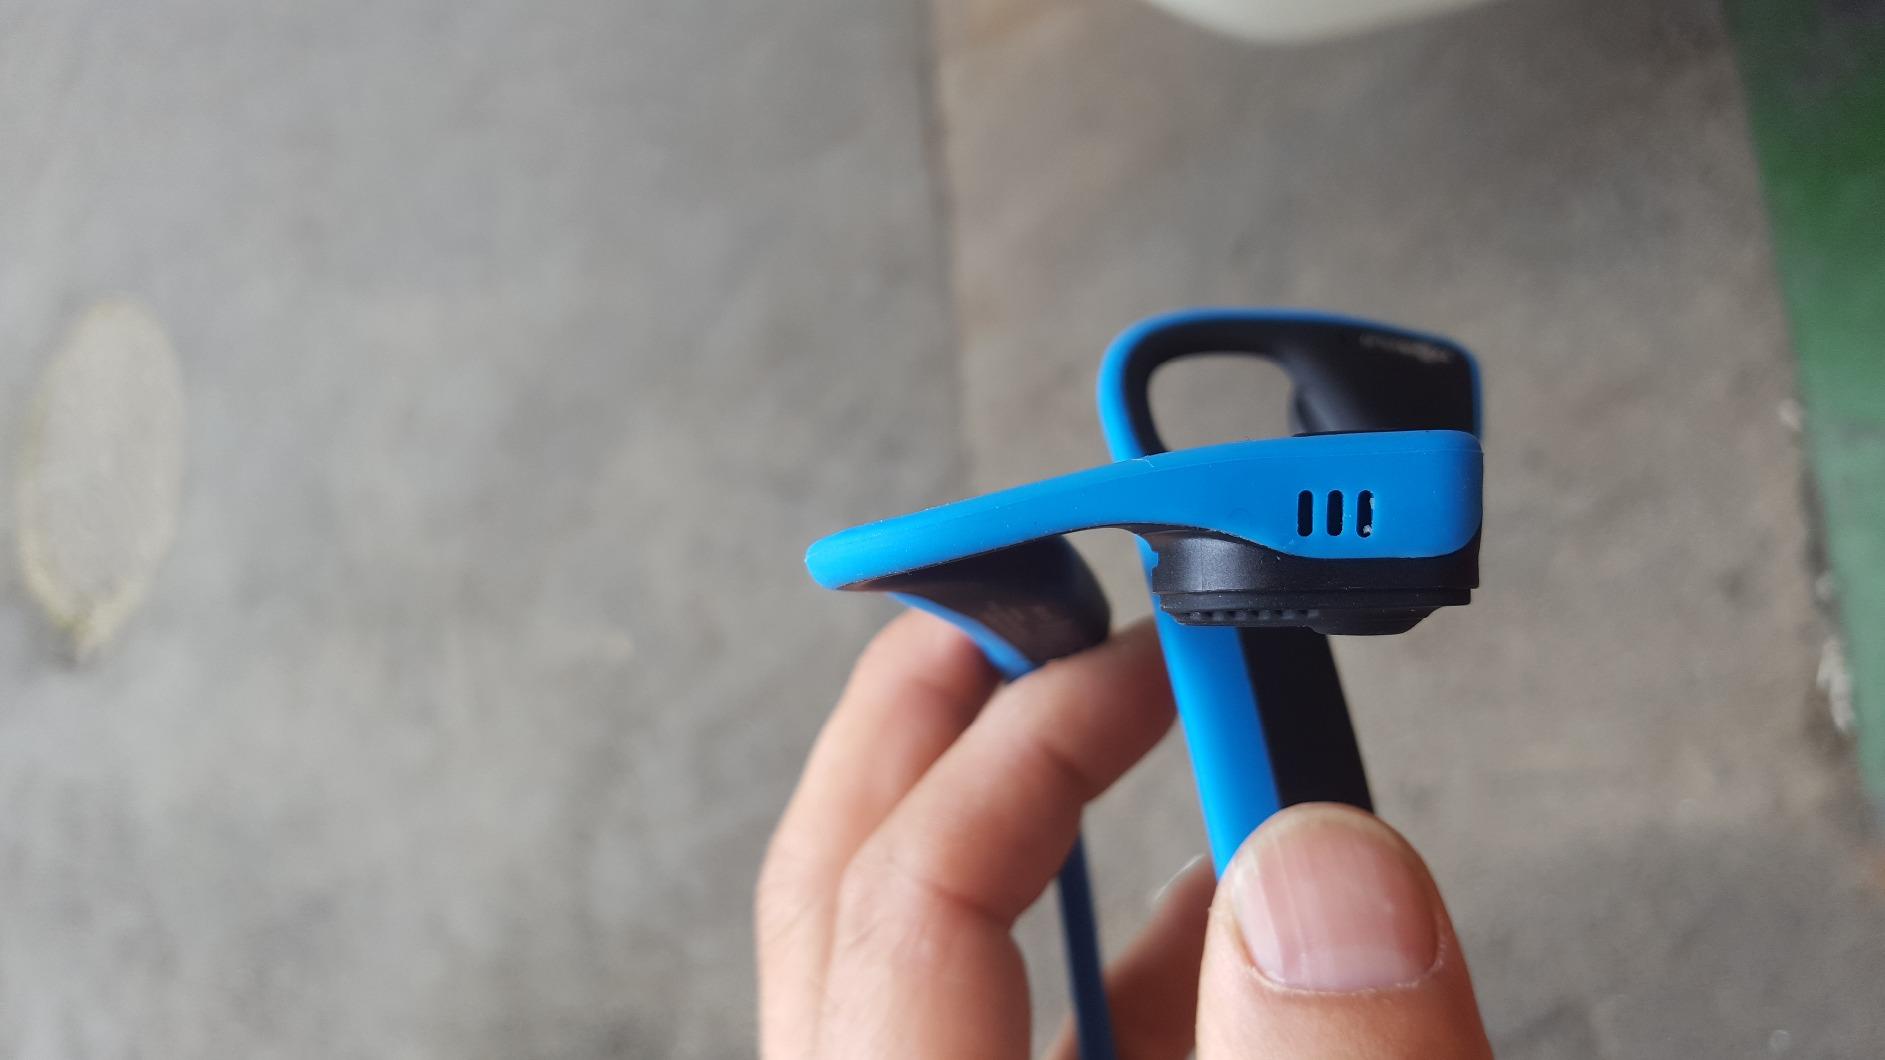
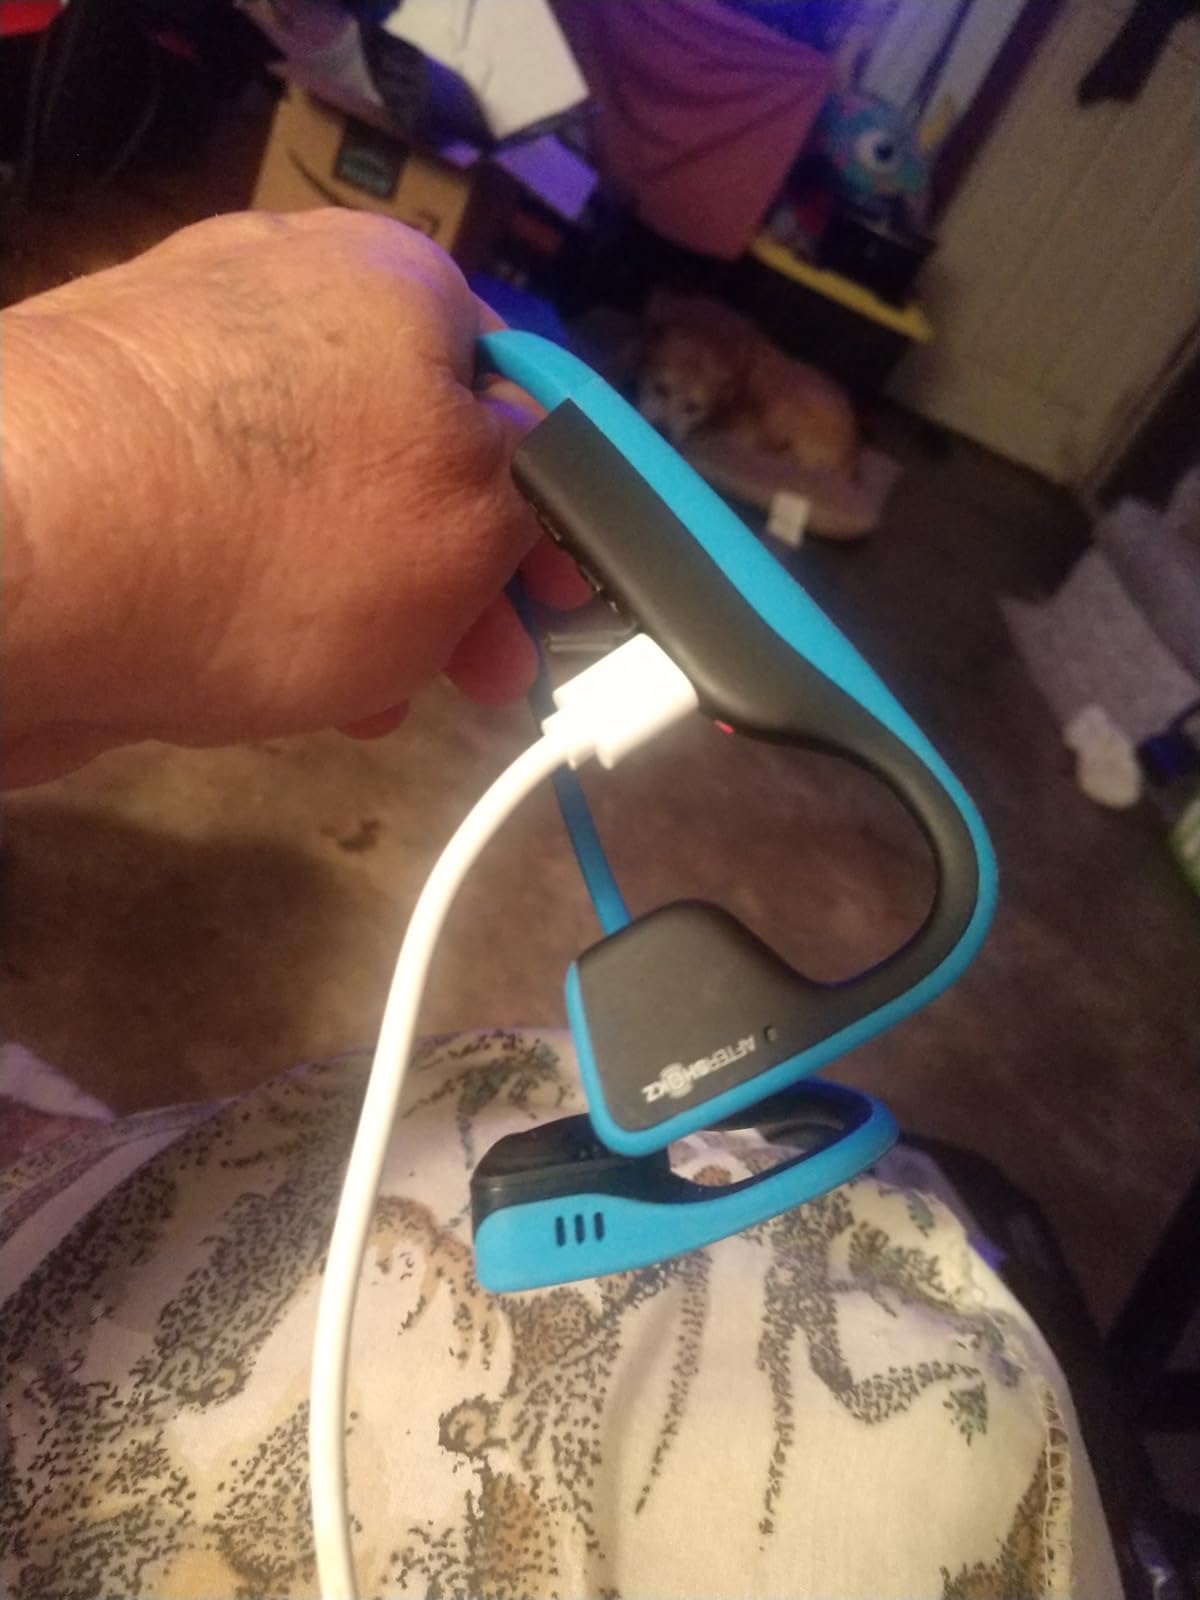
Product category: headphones
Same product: yes